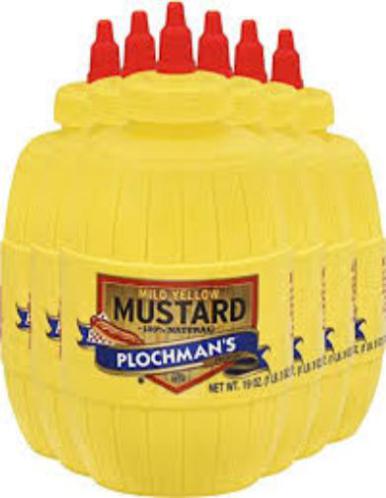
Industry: Food